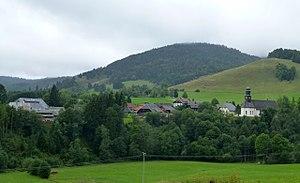
Hameau de Riggenbach, commune de Bernau, Forêt-Noire, District de Waldshut.
Bernau im Schwarzwald est une commune de Bade-Wurtemberg, située dans l'arrondissement de Waldshut, dans le district de Fribourg-en-Brisgau. Elle comprend les villages de Altenrond, Dorf, Hof, Innerlehen et Riggenbach.